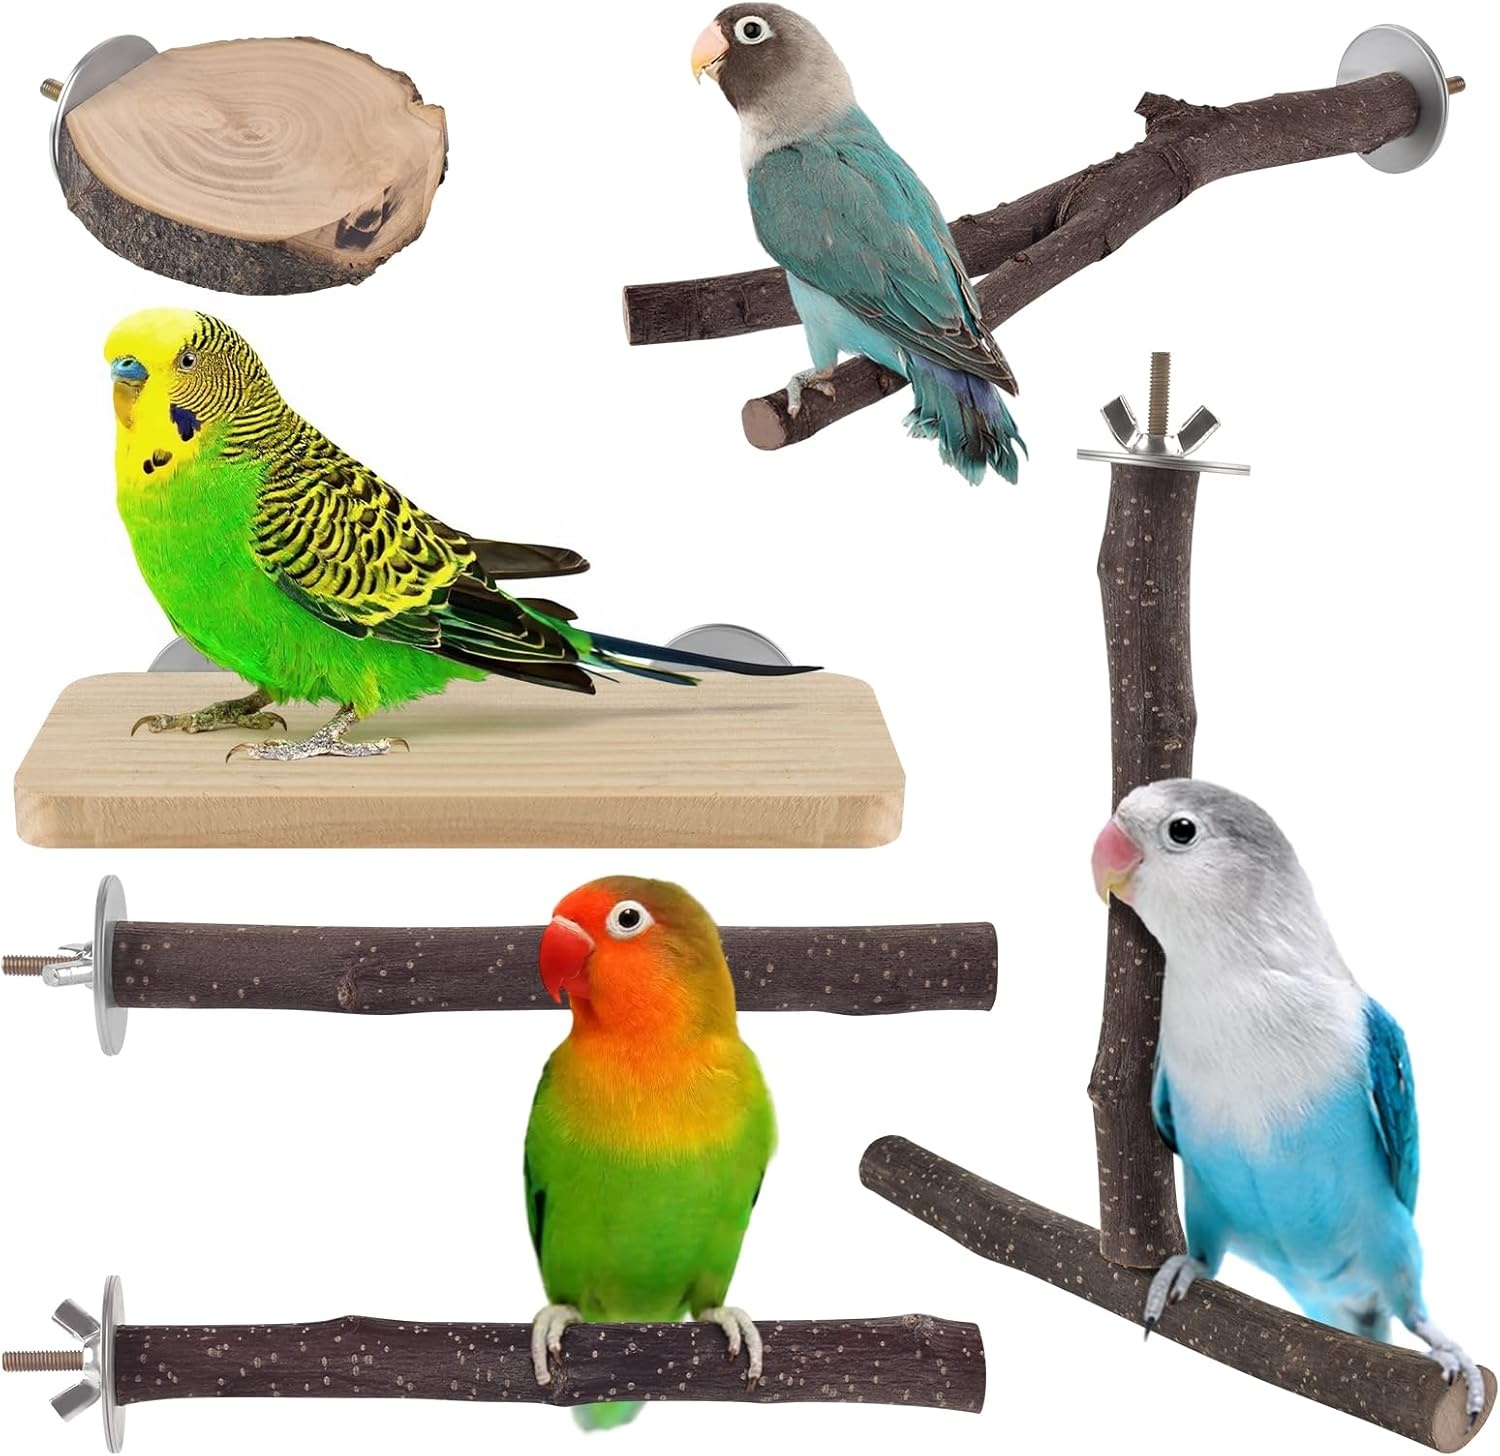
Bird Perches, 6 Pcs Natural Wood Parrot Perch Stand Chew Toys, Hanging Multi-Branch Parrot Perch Platform Swing Toy Cage Accessories for Small Parakeets, Budgies, Lovebirds, Canaries, Finches
Overview Brand : DBNESS Color : Natural Material : Natural Apple Wood Product Dimensions : 8.07"L x 7.09"W x 1.57"H Manufacturer : DBNESS About this item Natural Bird Perches: DBNESS bird perches for cages are made of 100% natural apple wood. The natural coarseness of the branches provides different resting spots for parrots to move around, encouraging natural foot exercise and claw sharpening, which helps maintain their foot health. Please note: Made of natural apple wood, product sizes may vary slightly Bird Cage Accessories: Natural perches for parakeets set includes 1 Combo T-Shaped Bird Perch, 1 Round Parrot Platform, 1 Y-Shaped Perch, 1 Rectangular Perch Platform, and 2 Wooden Perches Stand. Note: Due to the fact that the perches are made of natural apple wood, individual shapes may vary Easy to Install: Each parrot cage perch stand comes with metal wing nuts and built-in bolts that securely fasten to the inside and outside of the bird cage, eliminating the need for additional mounting equipment. This provides additional living and landing space for parrots and creates a natural habitat Multi-Functional Bird Toys: The irregular shapes and surfaces of the wood parrot perch platform with chewing toy can offer birds mental stimulation and enrichment, encouraging natural behaviors like climbing, chewing, and exploring. They promote healthy beak conditioning and foot exercise, enhancing your pet's overall well-being Best Gift for Birds: Bird cage perch are suitable for small birds, such as budgerigars, lovebirds, canaries, finches etc, making them the perfect gift for birds to provide excellent foot exercise and overall enrichment.(Note: Please choose the appropriate product based on the size of your feathered friend, as it may not be suitable for large and medium-sized parrots)
Brand: DBNESS
Category: Animals & Pet Supplies > Pet Supplies > Bird Supplies > Bird Ladders & Perches > Swings & Perches